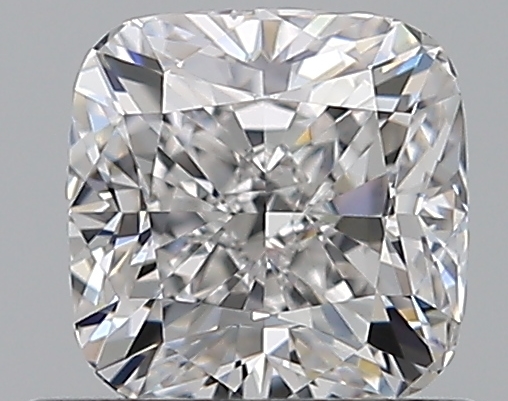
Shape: cushion
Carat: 0.7
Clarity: VS1
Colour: E
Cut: GD
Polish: EX
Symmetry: VG
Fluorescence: N
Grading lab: GIA
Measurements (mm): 4.85 x 4.79 x 3.52